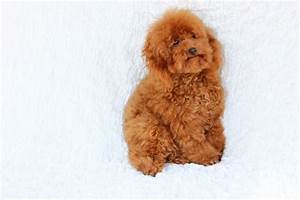
Label: dog